Sky position (RA, Dec in degrees): 120.923, 26.021
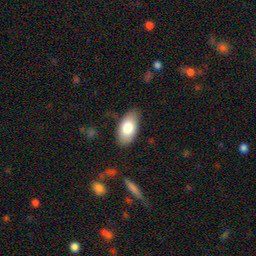
Galaxy morphology: In-between Round Smooth Galaxies